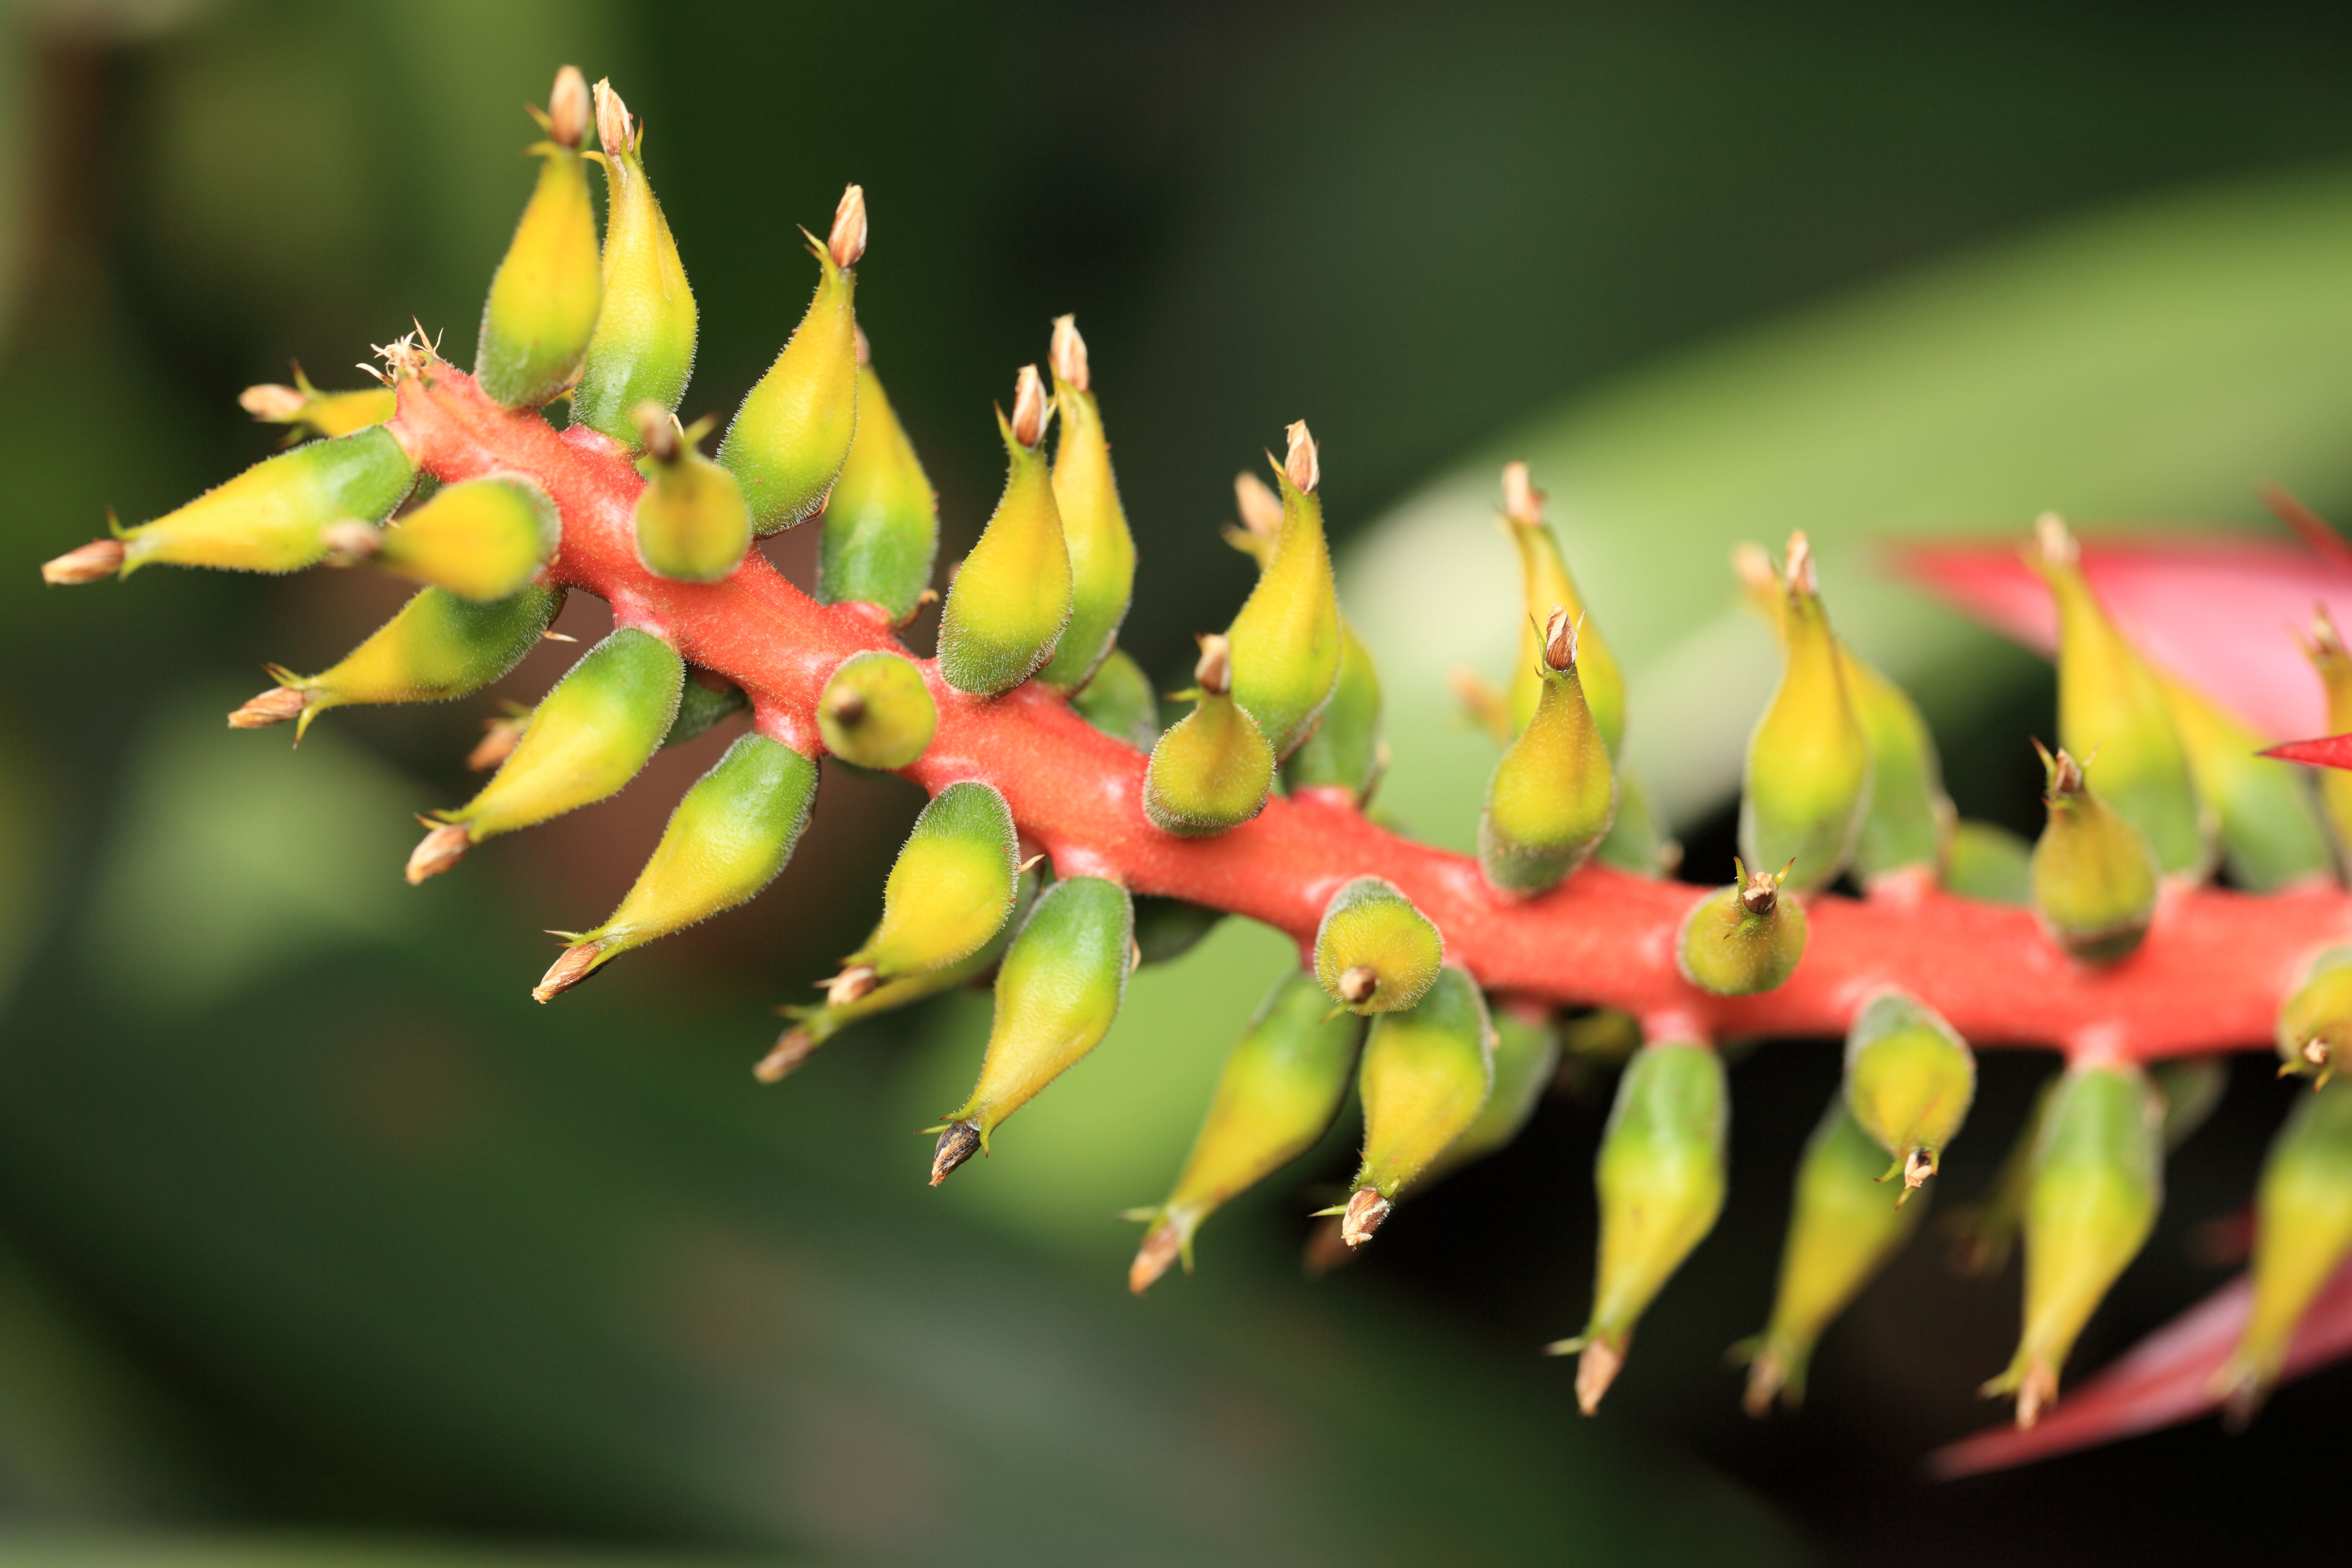
nature, branch, plant, photography, leaf, flower, green, high, insect, botany, yellow, flora, fauna, close up, shrub, 5d, hires, bud, markii, hi, res, resolution, saitama, kawaguchi, macro photography, flowering plant, plant stem, land plant, thorns spines and prickles